Electrical contact

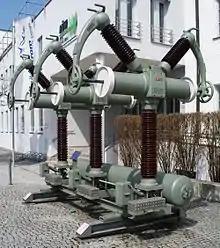
Contacts of a high-voltage switch employing open air as an insulating medium

When relay contacts open to interrupt a high current with an inductive load, a voltage spike will result, striking an arc across the contacts. If the voltage is high enough, an arc may be struck even without an inductive load. Regardless of how the arc forms, it will persist until the current through the arc falls to the point too low to sustain it. Arcing damages the electrical contacts, and a sustained arc may prevent the open contacts from removing power from the system being controlled.